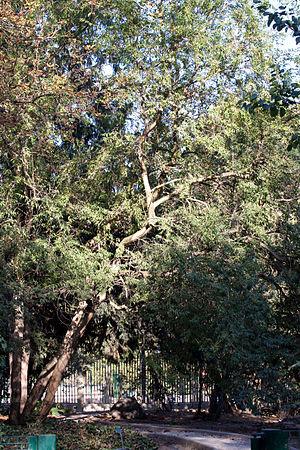
Vue générale de Fontanesia fortunei au Jardin des Plantes - Paris
Fontanesia est un genre de plantes de la famille des Oléacées, originaires de Chine et d'Asie mineure.